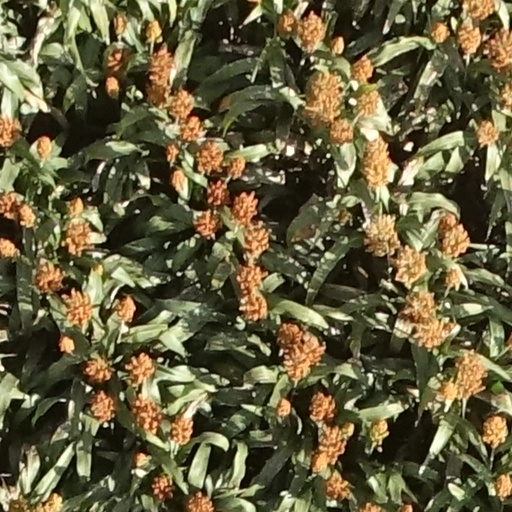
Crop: sorghum